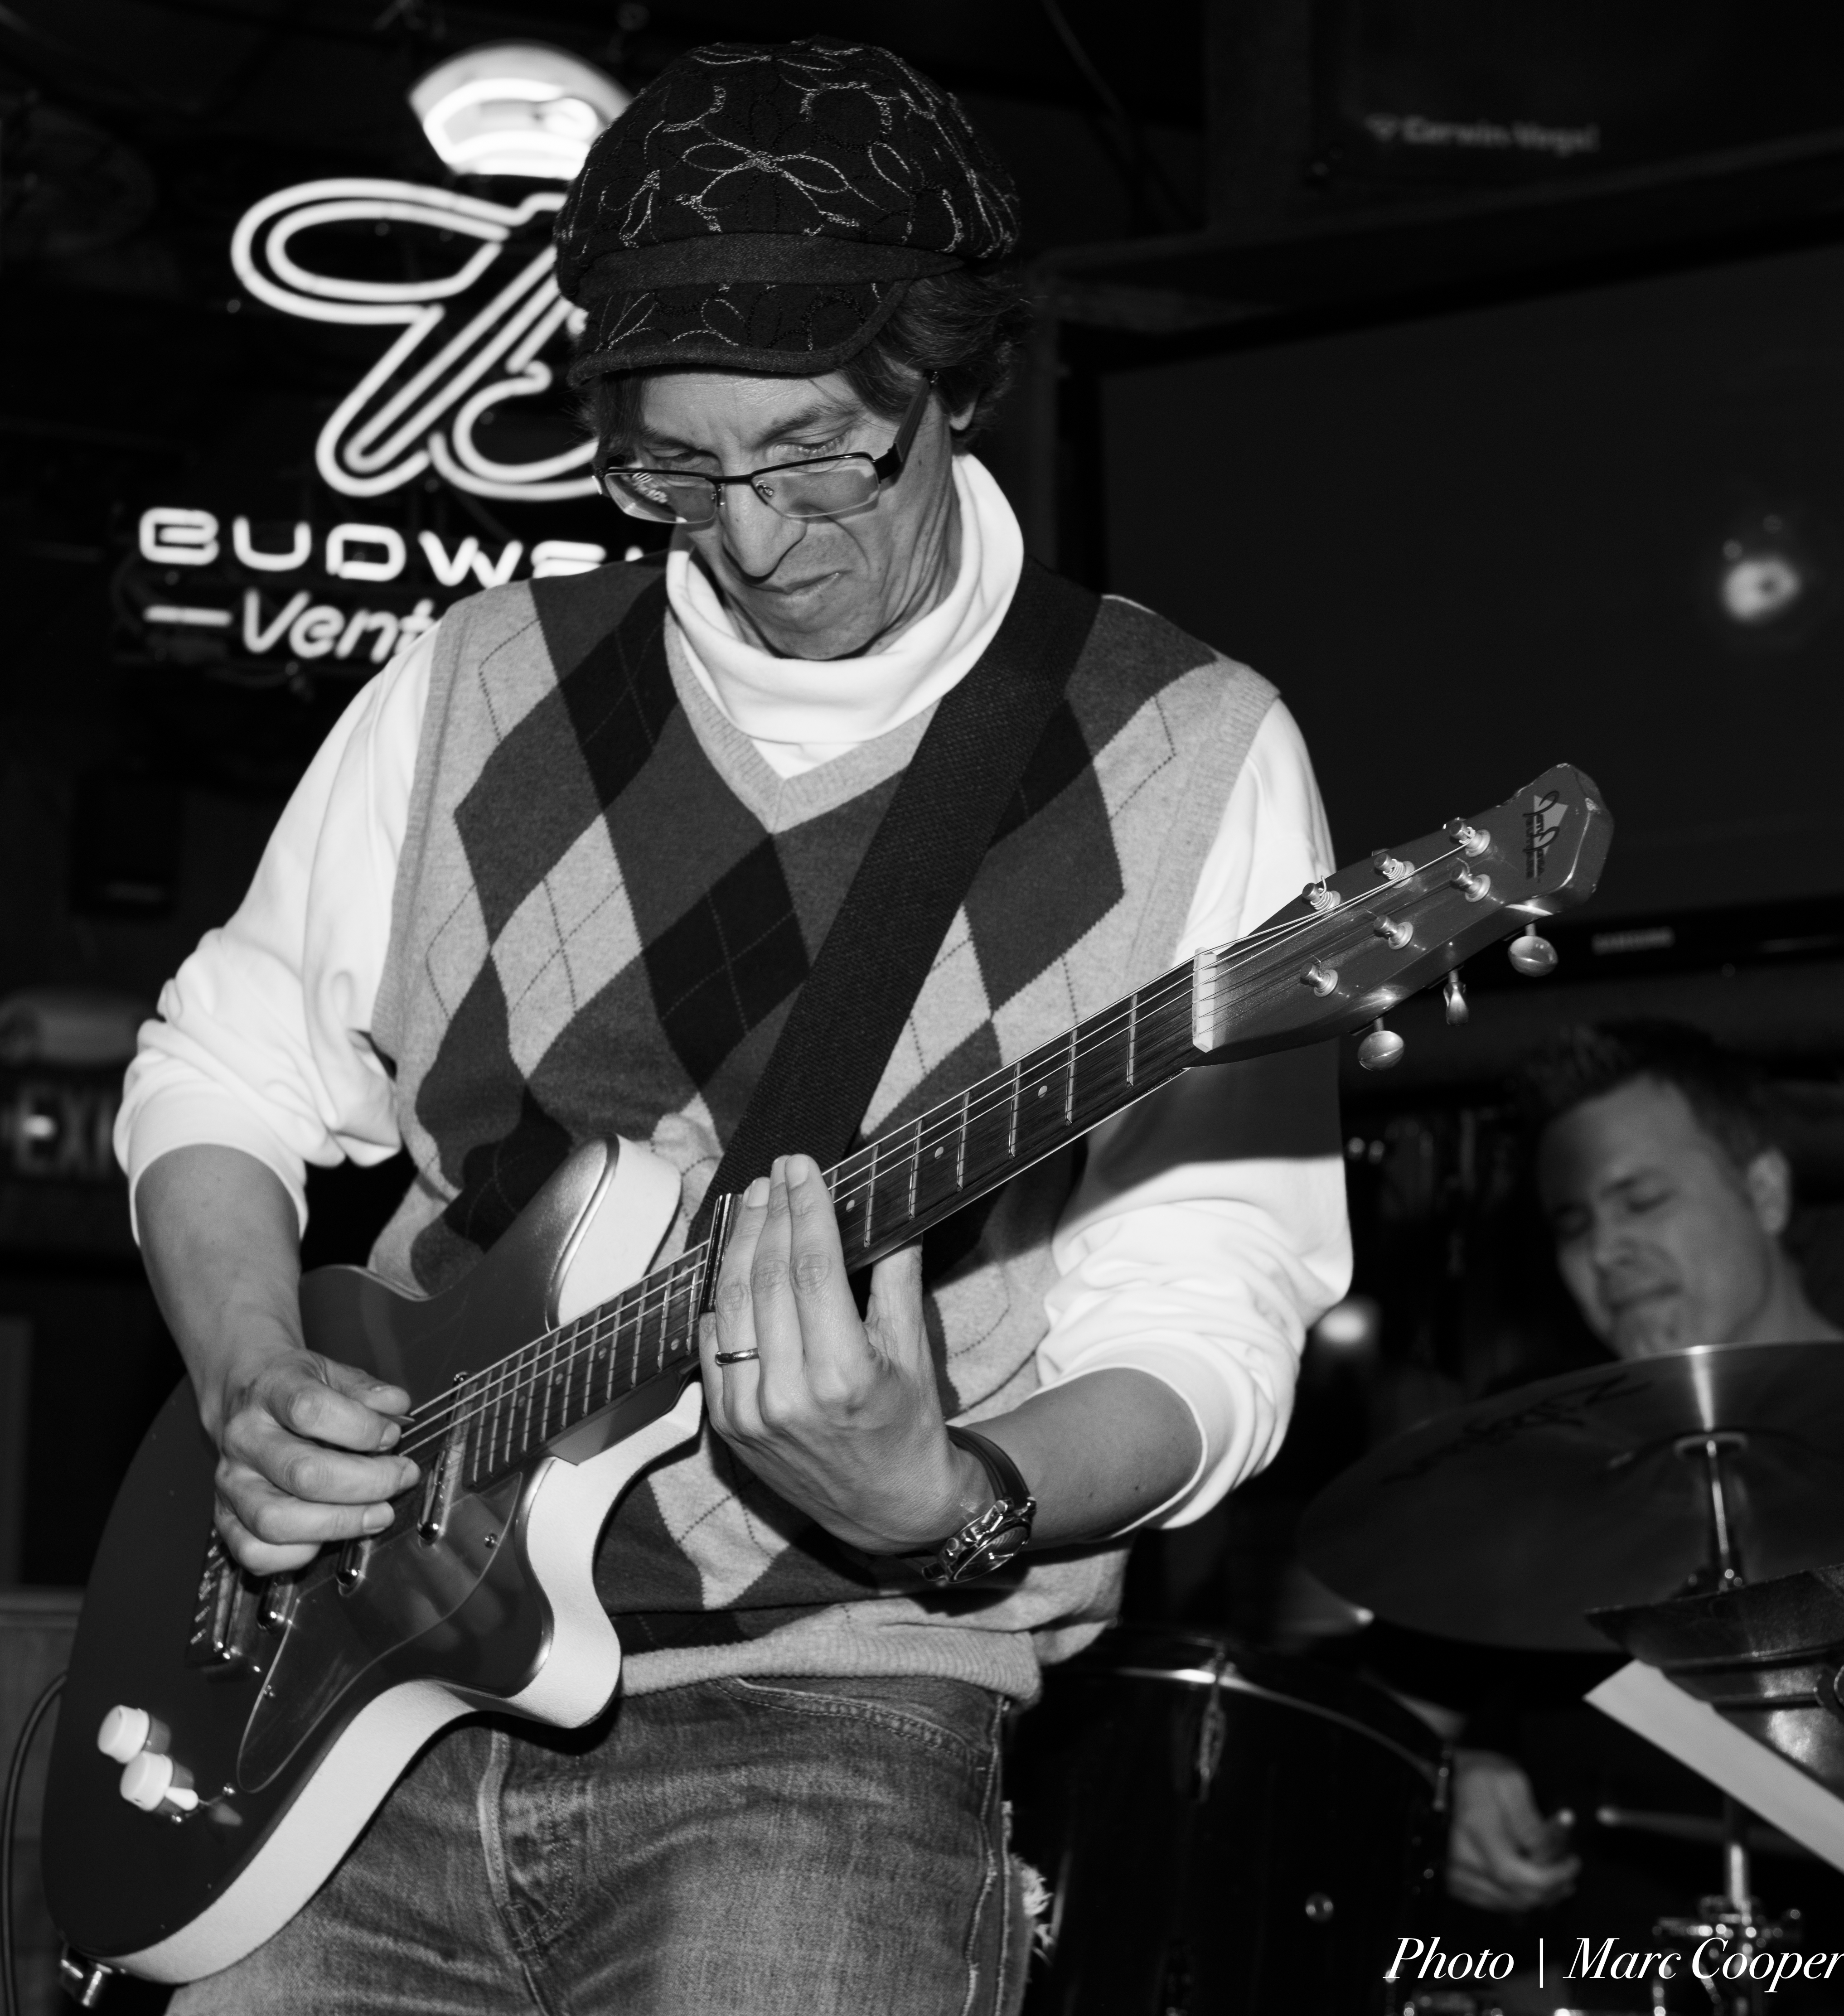
person, music, black and white, guitar, concert, musician, monochrome, performance, bassist, singing, guitarist, drummer, entertainment, singer songwriter, monochrome photography, plucked string instruments, musical ensemble